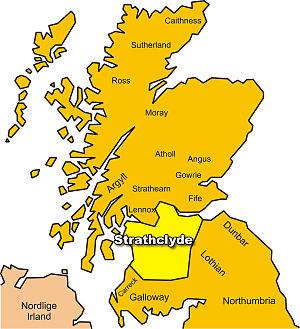
Le Strathclyde est l'un des royaumes celtes brittoniques qui résista aux Anglo-Saxons, aux Pictes, aux Scots et aux Vikings durant le haut Moyen Âge avant d'être réuni au royaume des Pictes et des Scots vers le milieu du XIᵉ siècle.